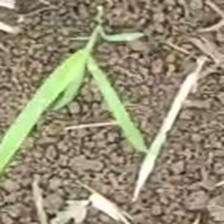
Weed species: Digitaria_SP_(Digitaria Sanguinalis )